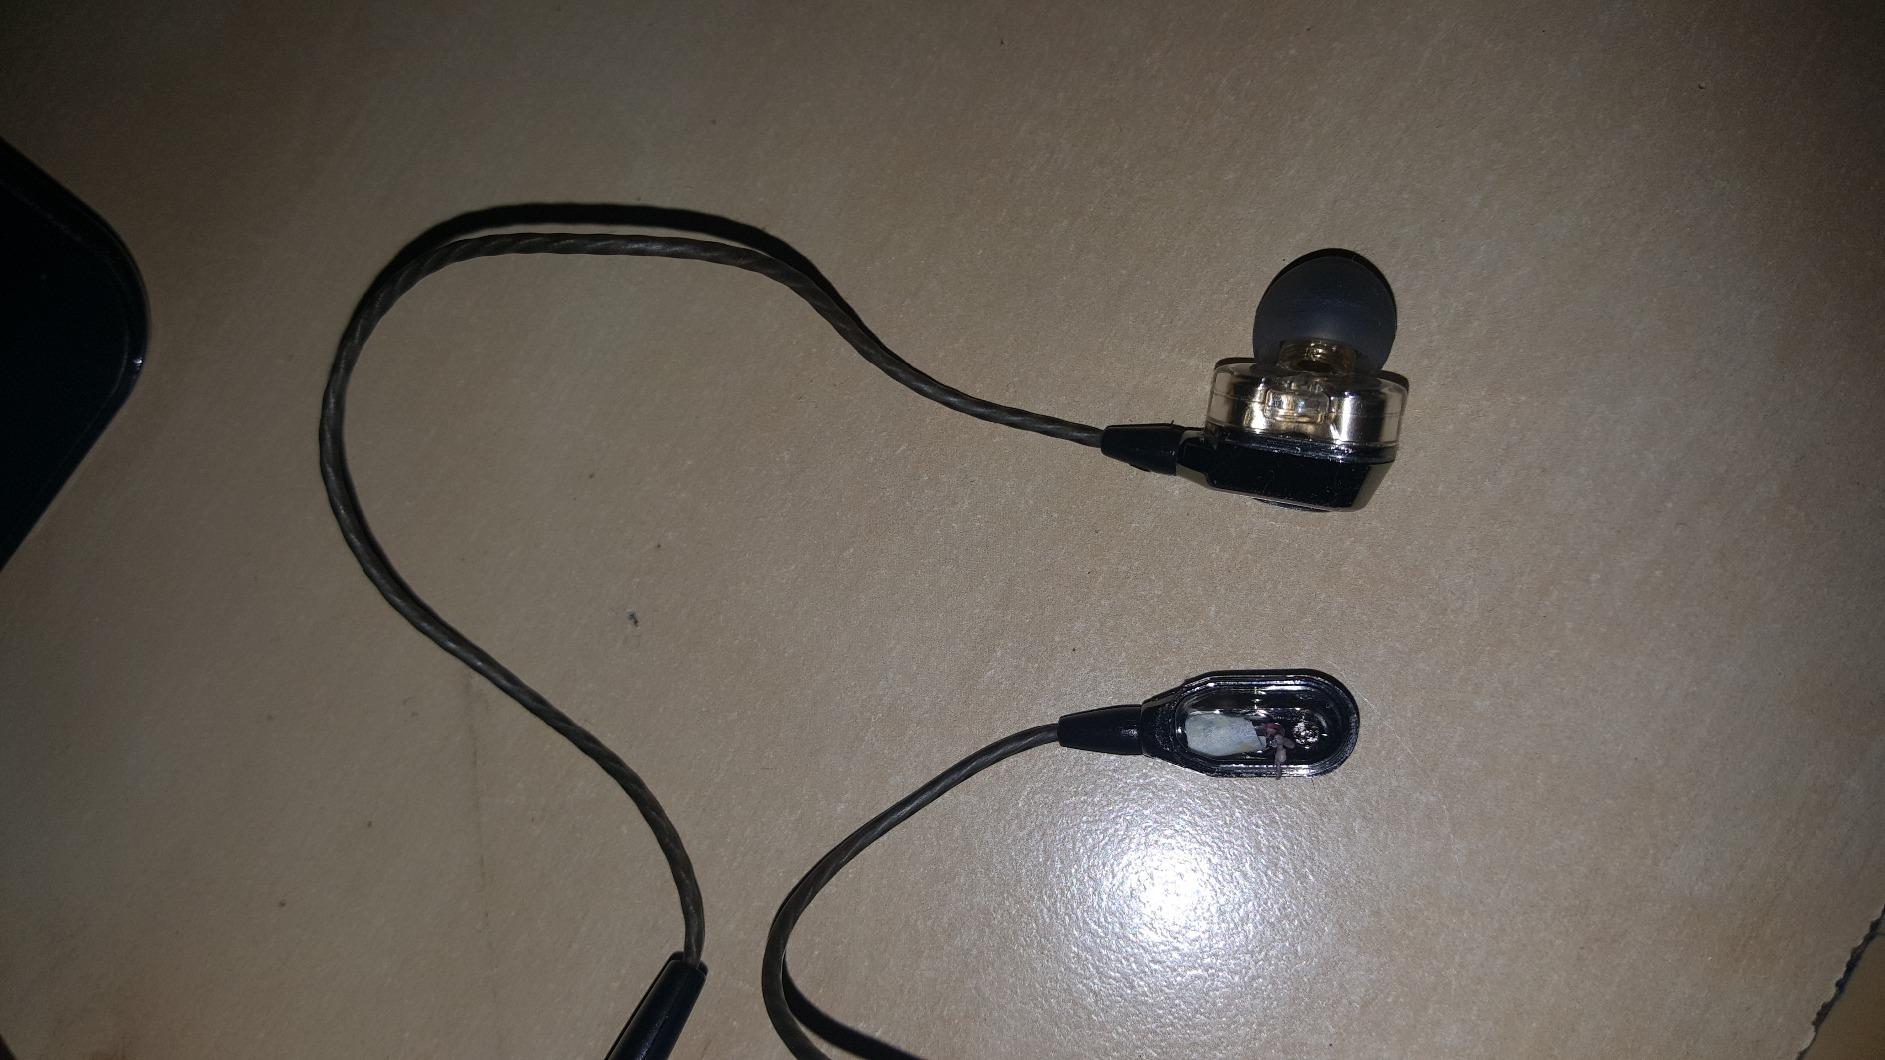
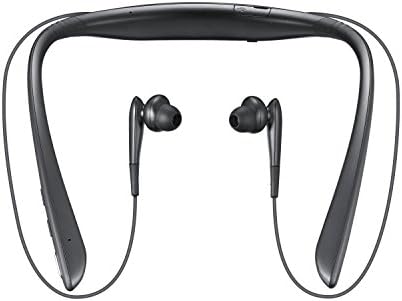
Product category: headphones
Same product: no